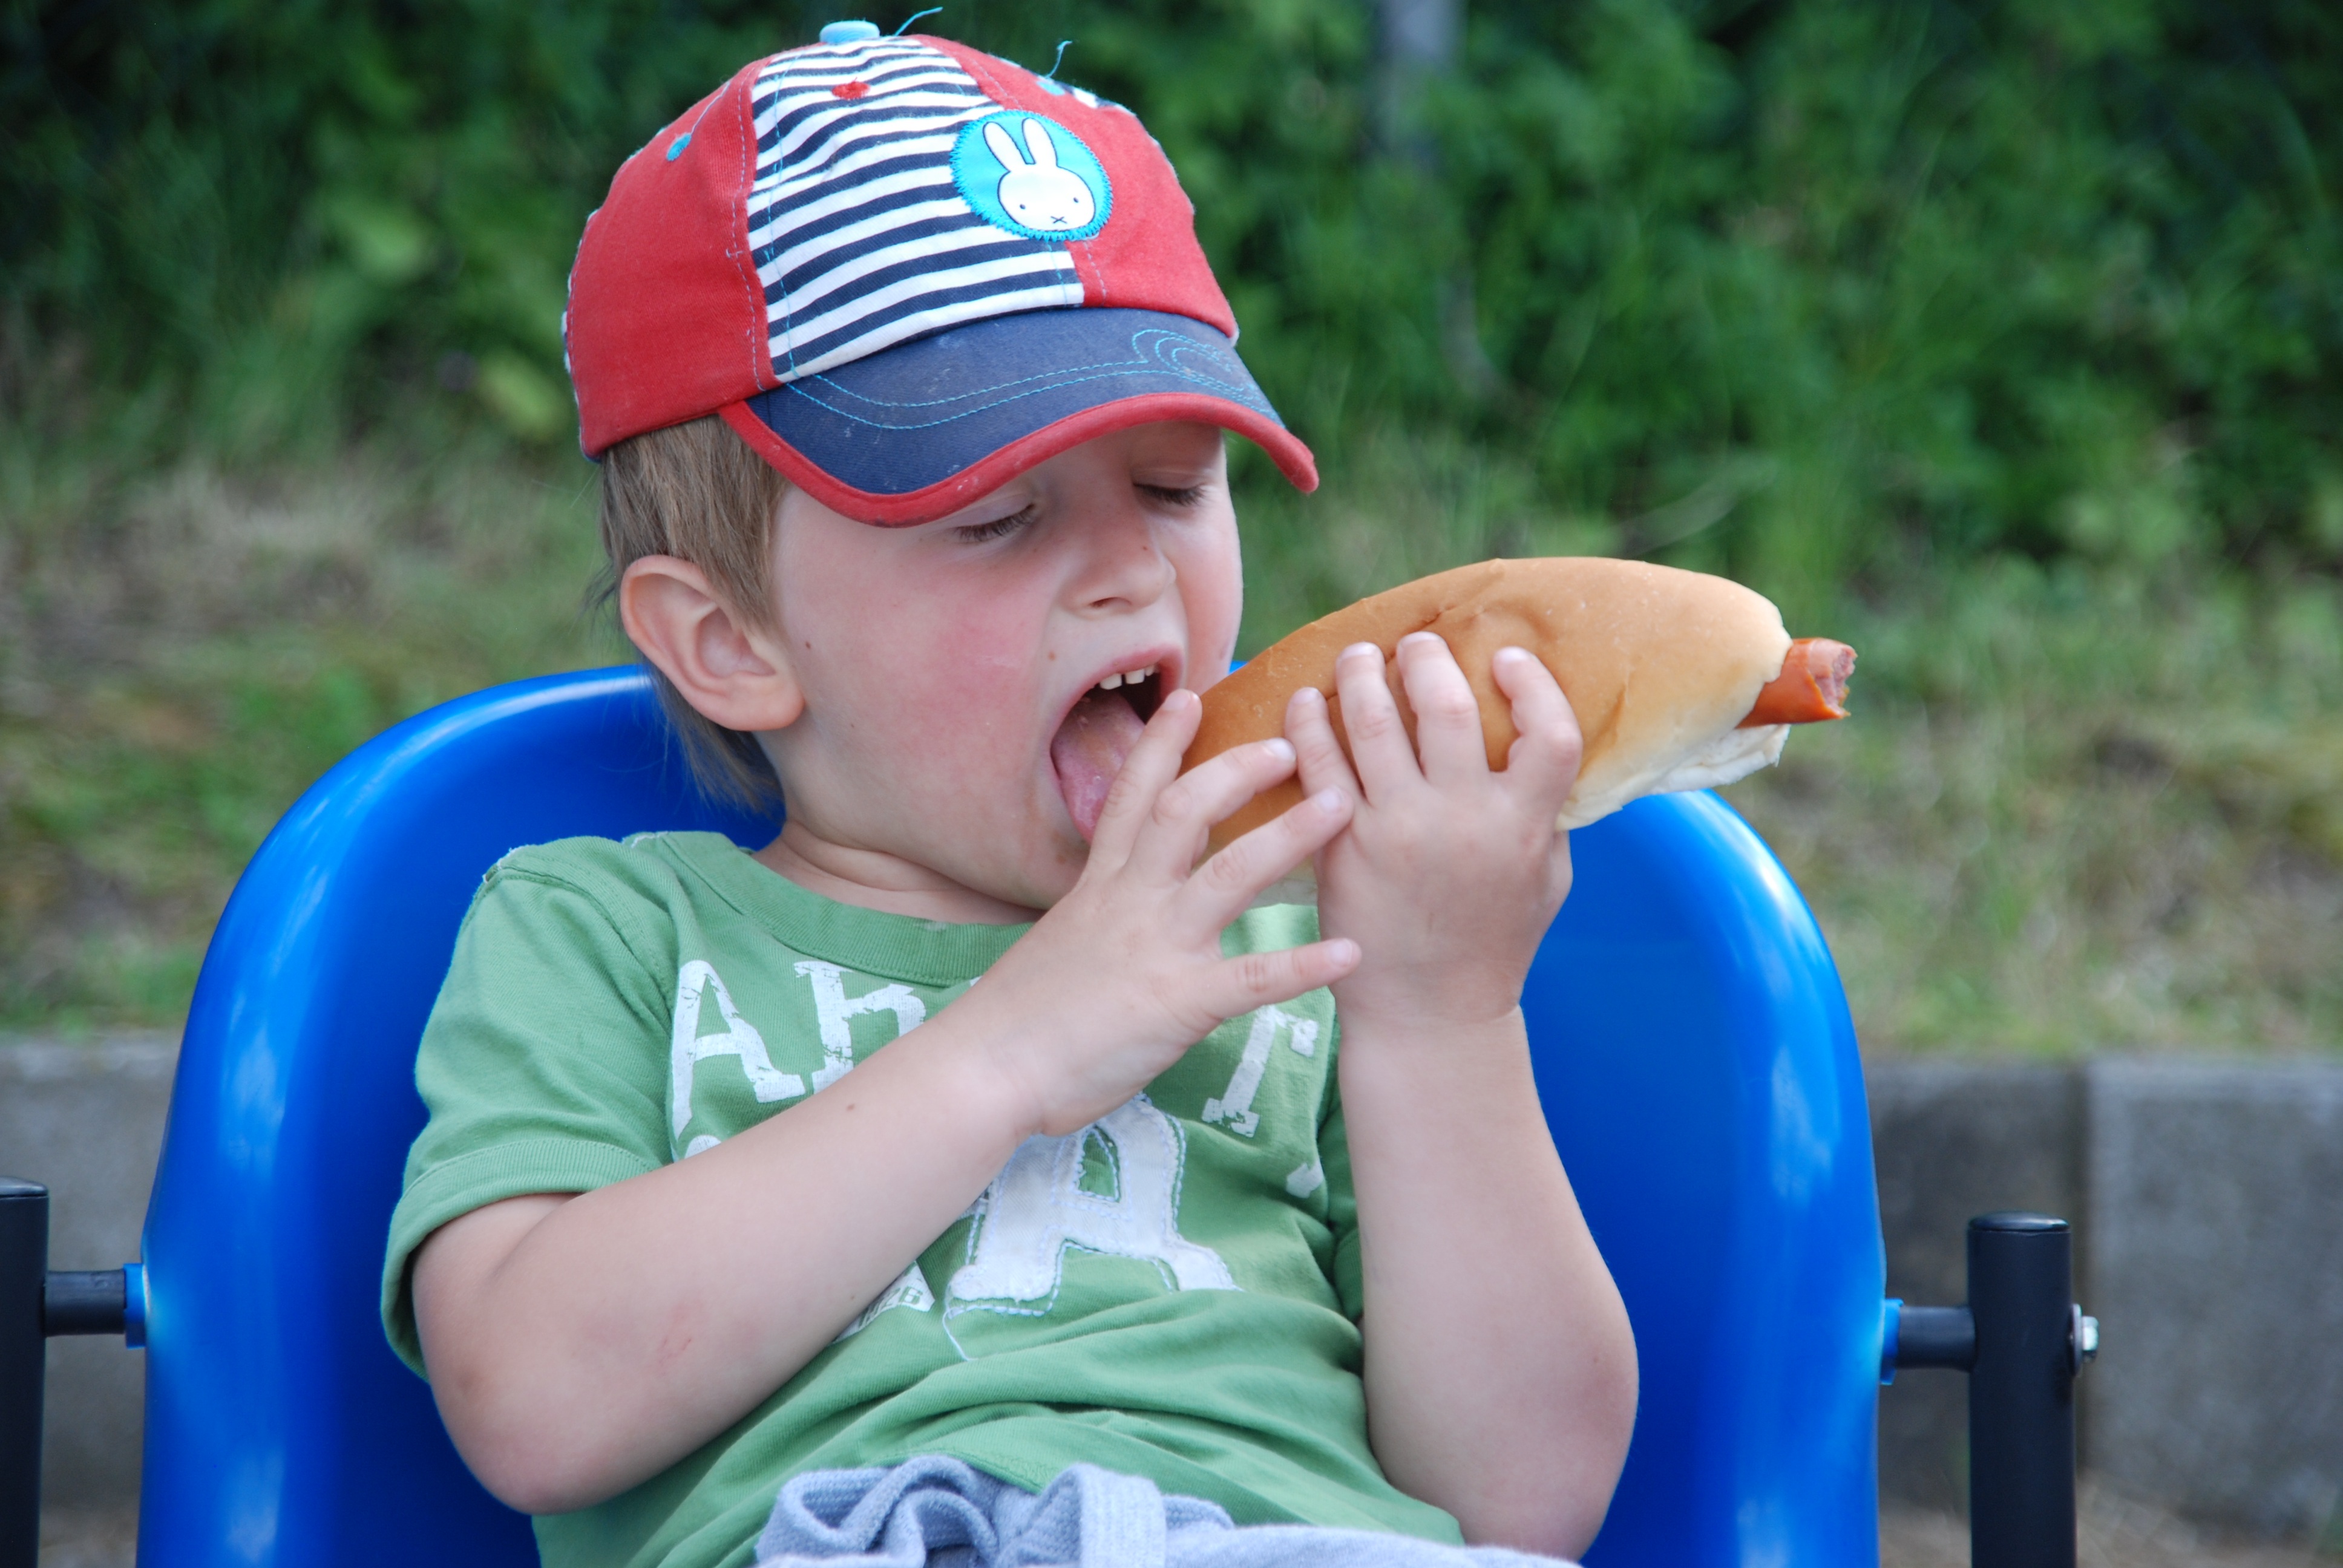
person, people, vacation, male, food, child, bread, sausage, fun, hot dog, endurance sports